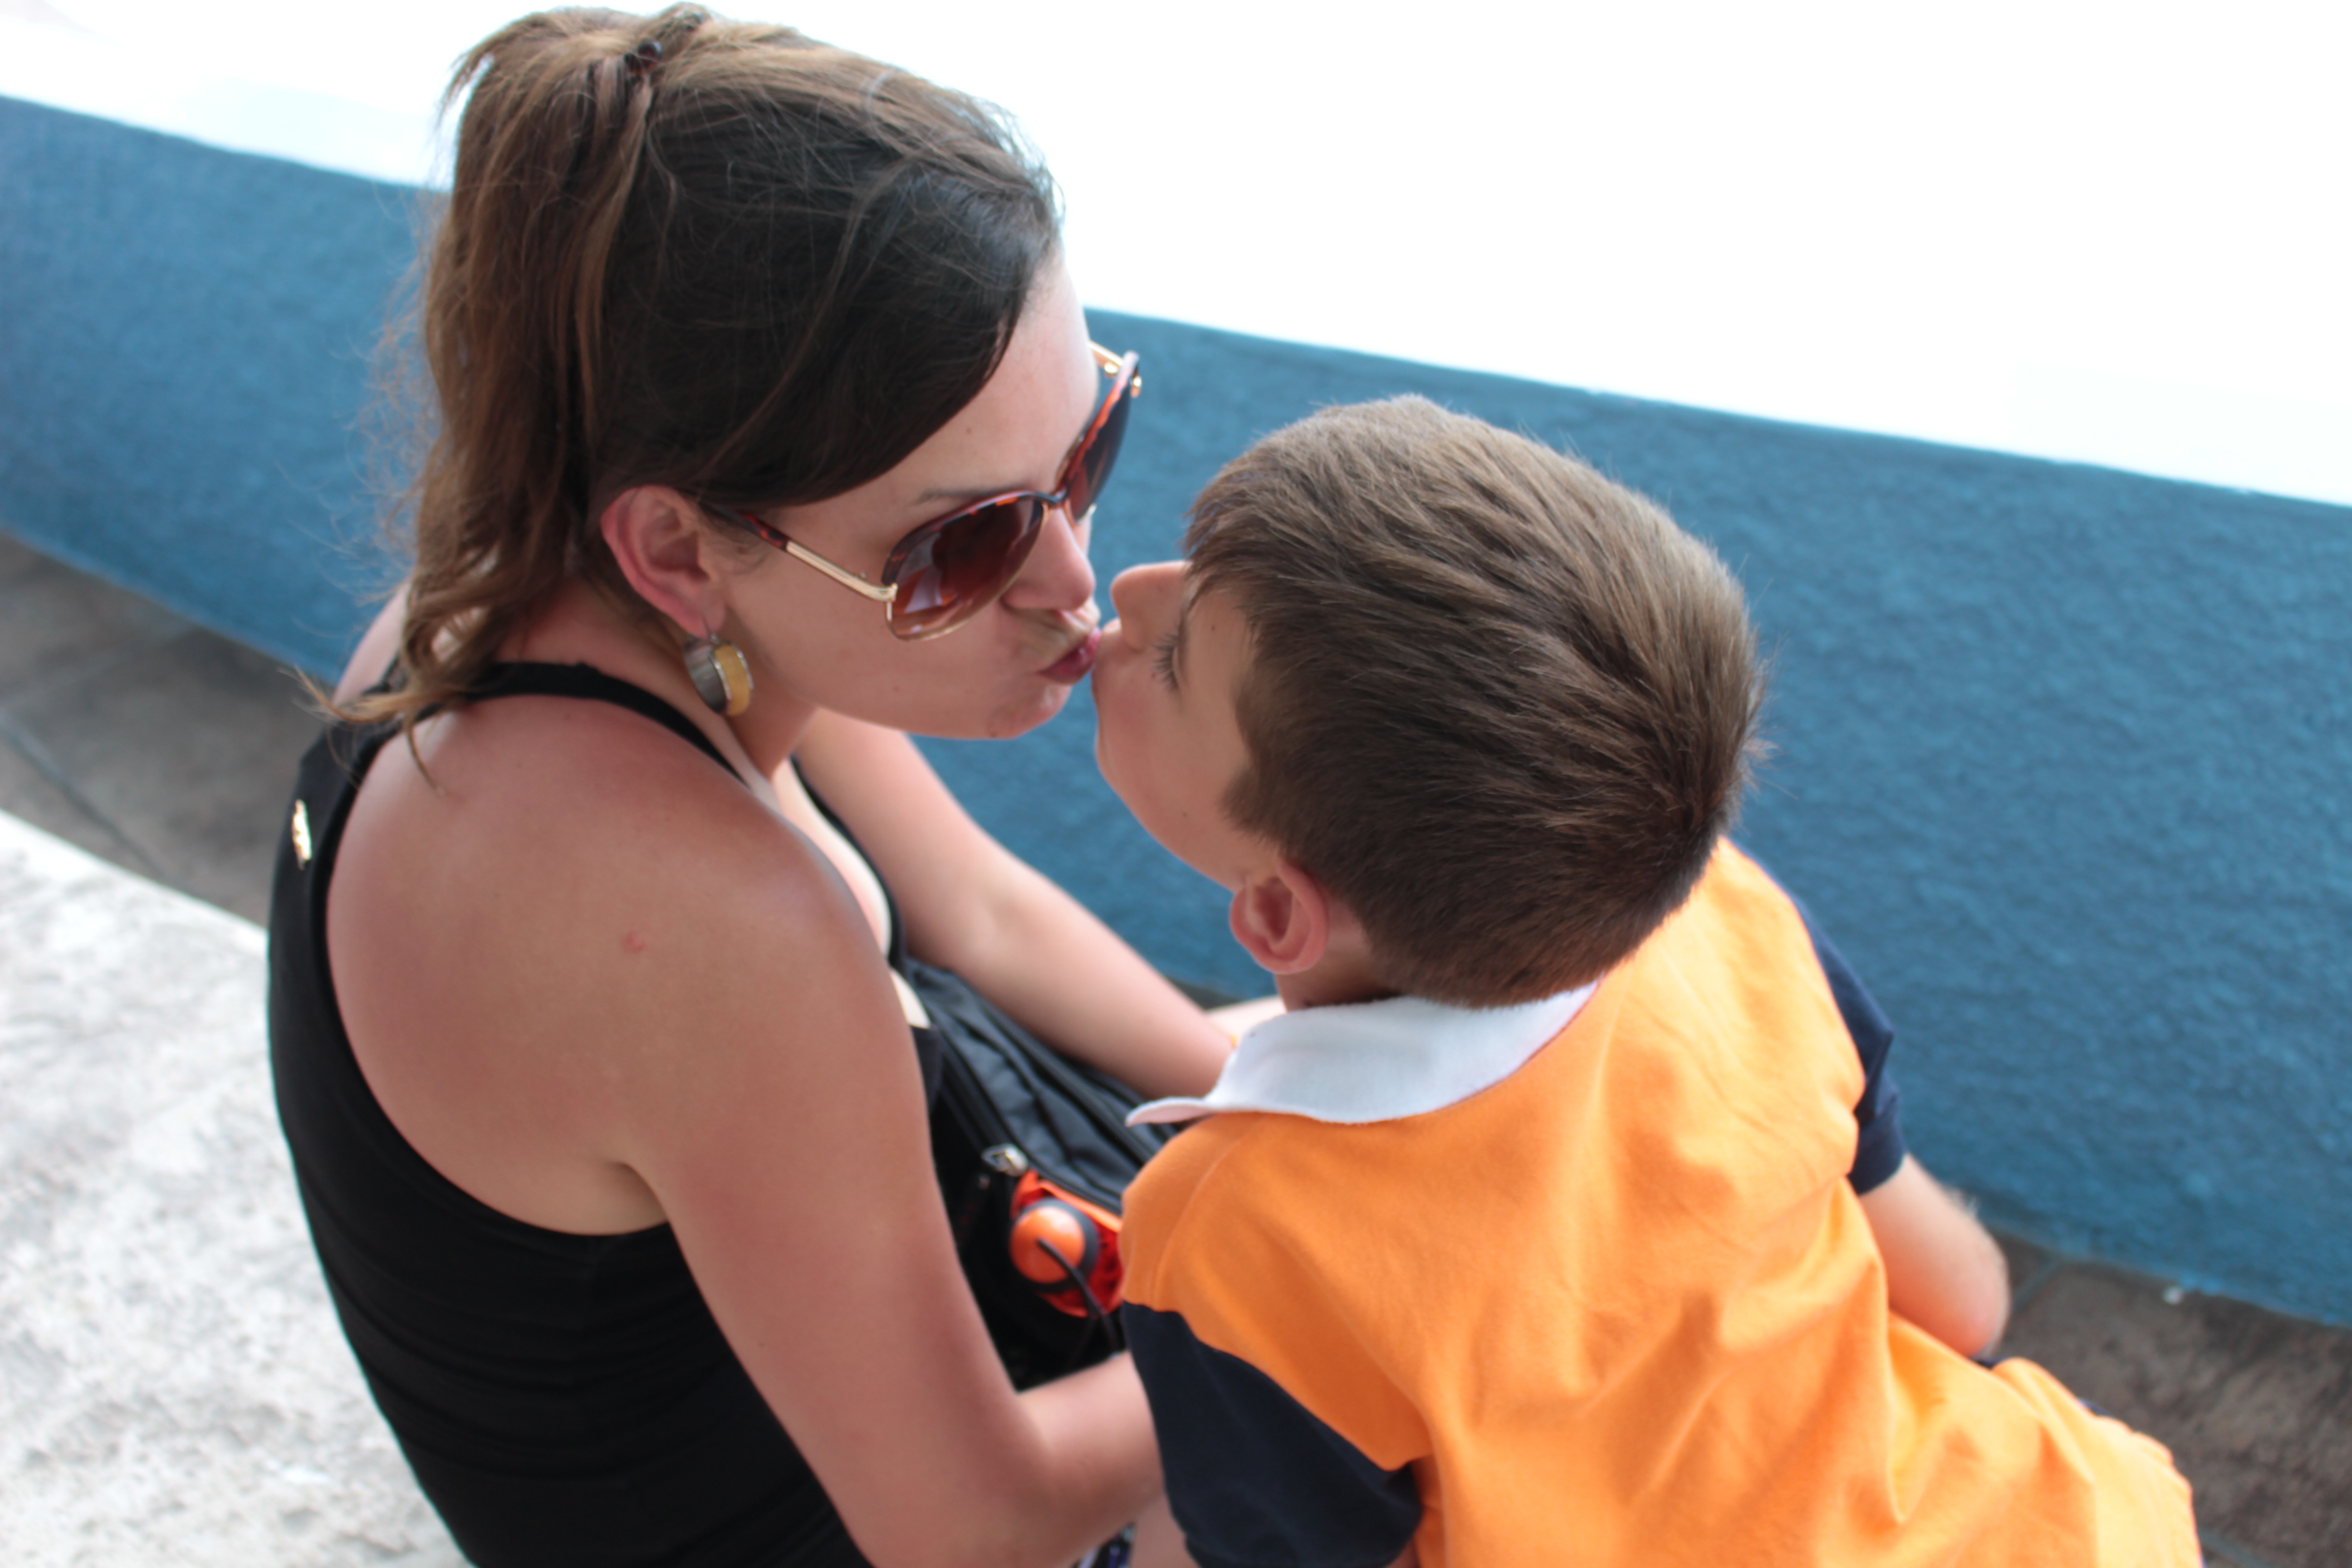
person, play, boy, love, kiss, child, parent, son, mother, interaction, human action